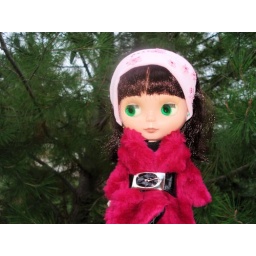
takes a stroll in her red coat and pink head band.